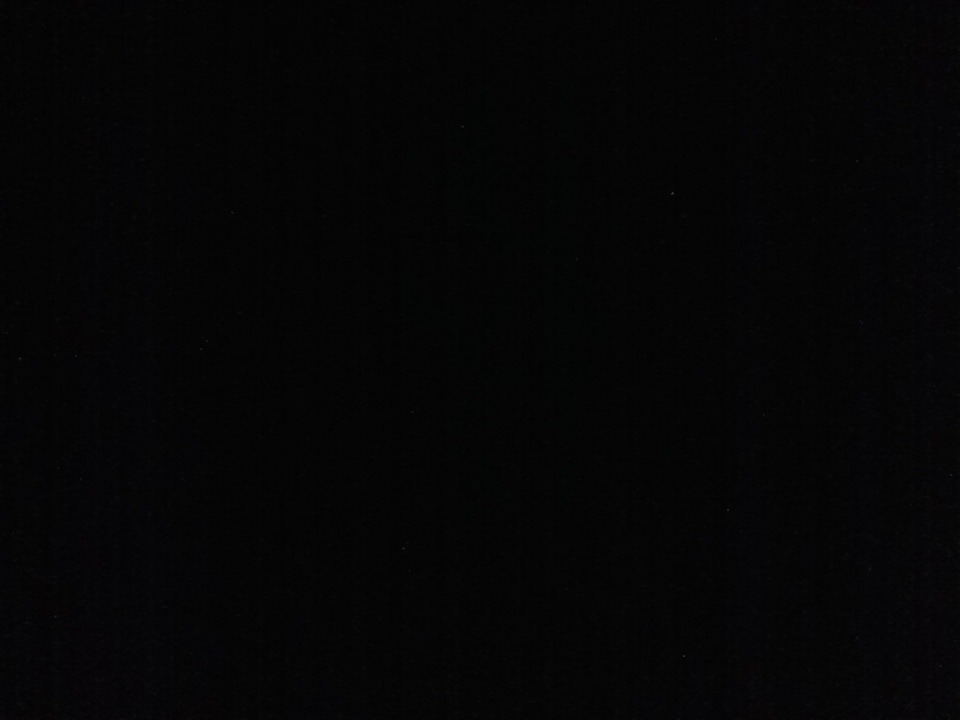Question: Audio book is this?
Answer: unanswerable